1975–76 UEFA Cup

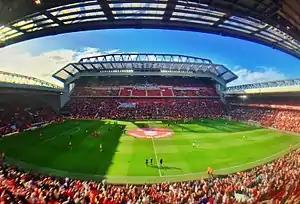
Anfield hosted the first leg of the final.

The 1975–76 UEFA Cup was the fifth season of the UEFA Cup, the third-tier club football competition organised by UEFA. The final was played over two legs at Anfield, Liverpool, England and at the Olympiastadion, Bruges, Belgium. It was won by Liverpool of England, who defeated Club Brugge of Belgium by an aggregate result of 4–3 to claim their second UEFA Cup title.